Body proportions

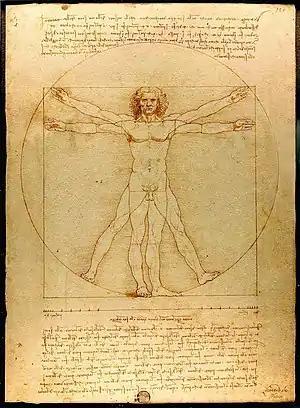
The "Vitruvian Man" drawing

It has been suggested that the ideal human figure has its navel at the golden ratio (formula_1, about 1.618), dividing the body in the ratio of 0.618 to 0.382 (soles of feet to navel:navel to top of head) ( is , about 0.618) and Leonardo da Vinci's Vitruvian Man is cited as evidence. In reality, the navel of the Vitruvian Man divides the figure at 0.604 and nothing in the accompanying text mentions the golden ratio.